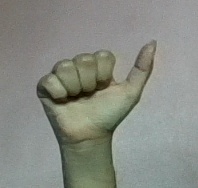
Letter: dhad